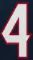
Number: 4